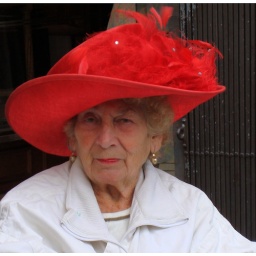
Stallholder sitting by her hat stall in Portobello Market.